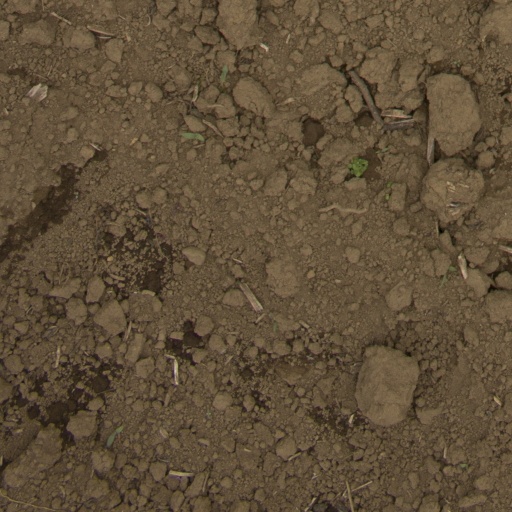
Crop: Jerusalem artichoke